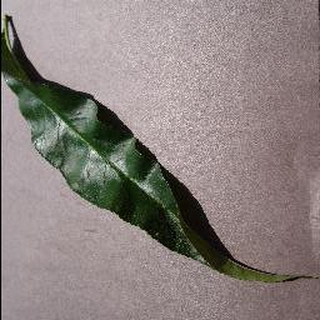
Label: healthy_peach